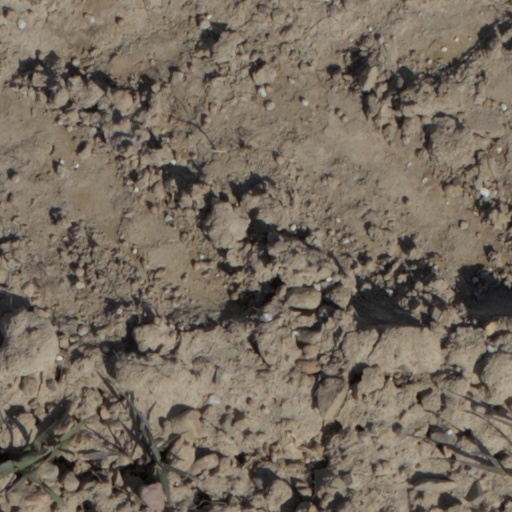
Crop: wheat